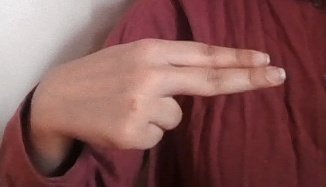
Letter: ain